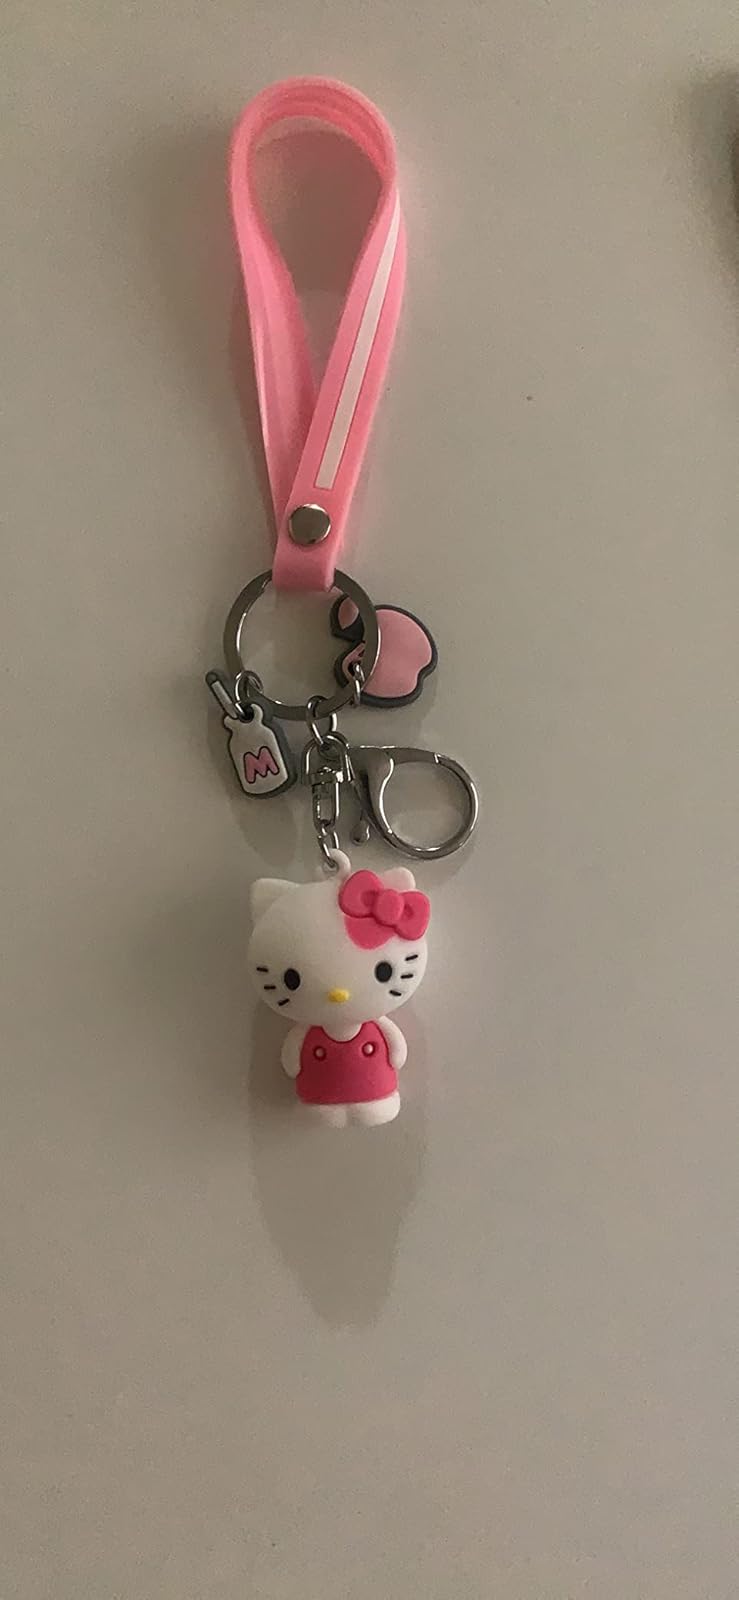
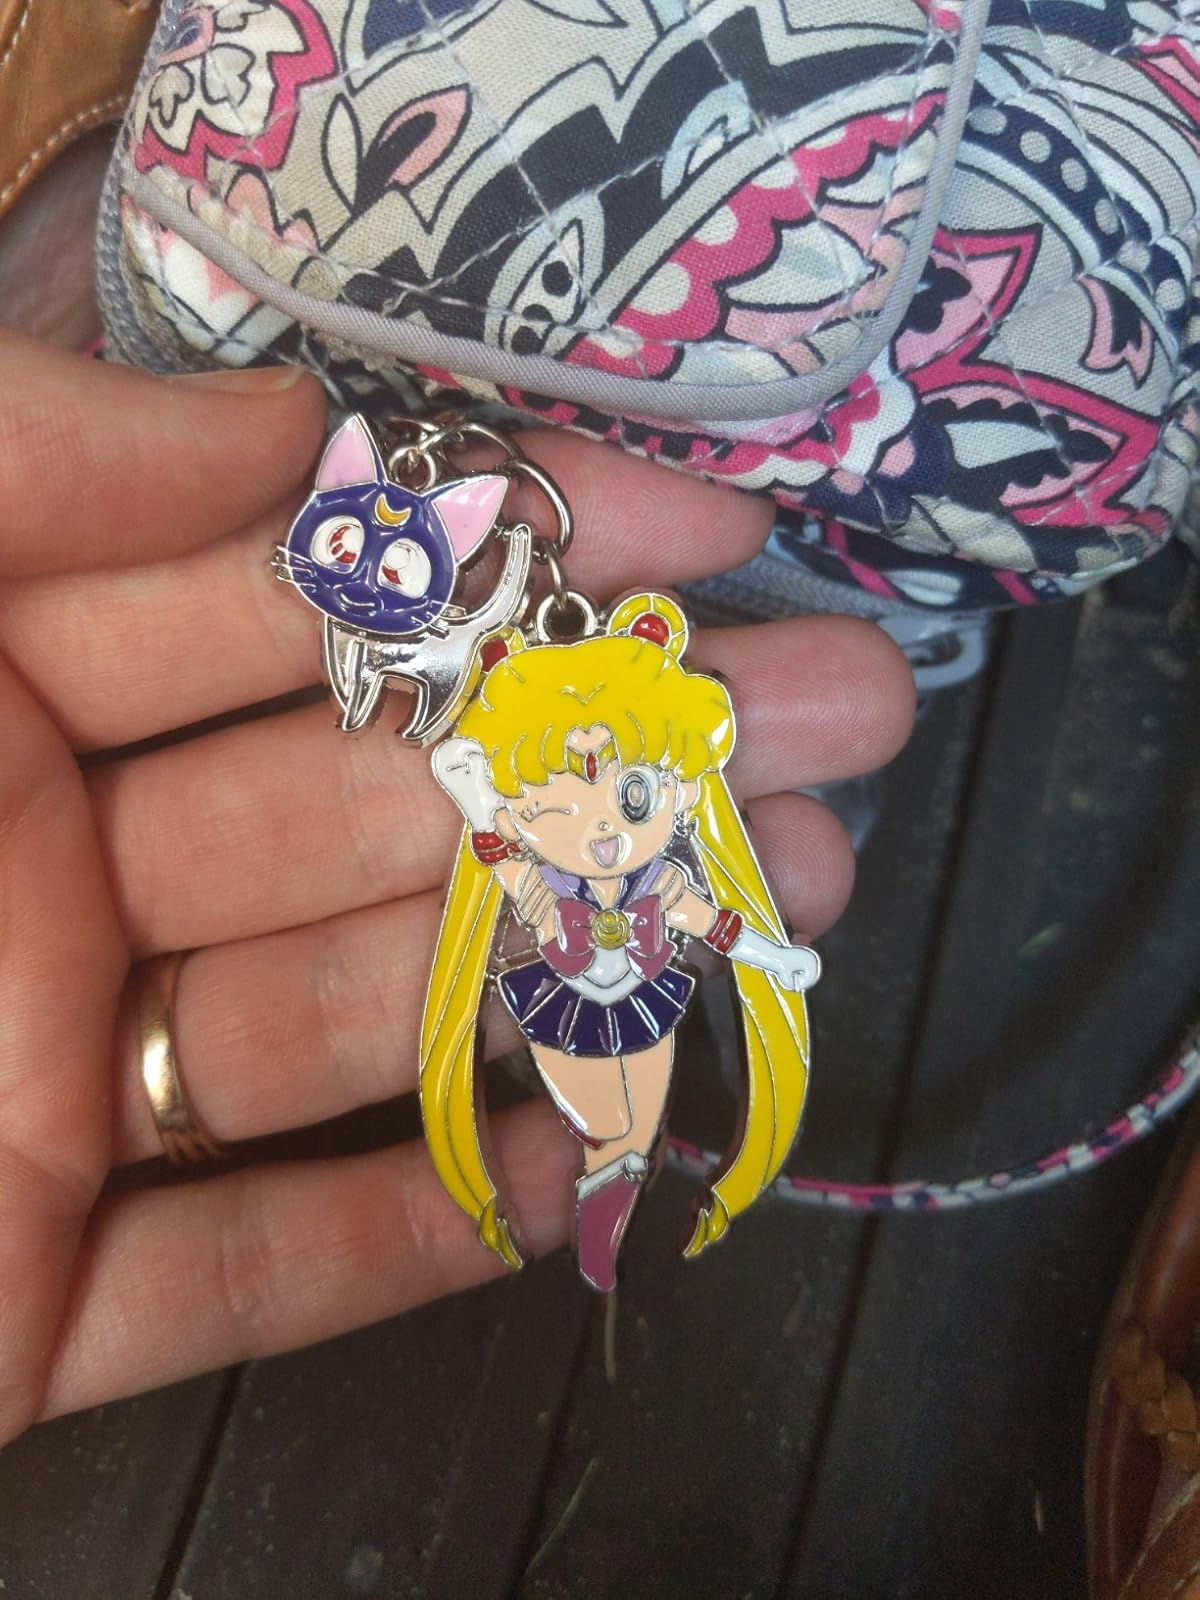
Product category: accessories_keychain
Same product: no